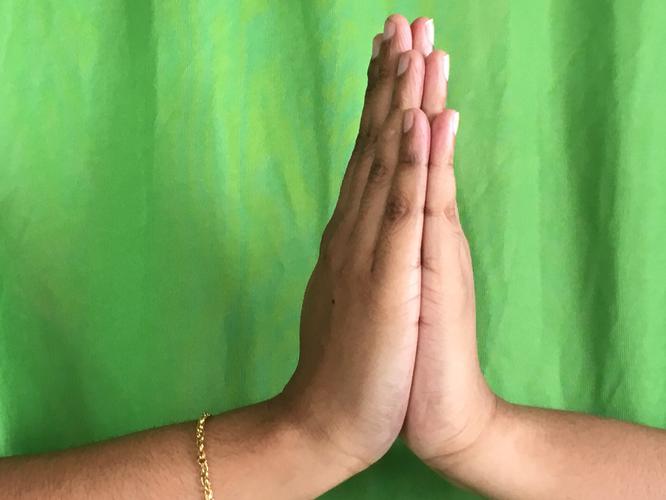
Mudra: Anjali
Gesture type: double_hand